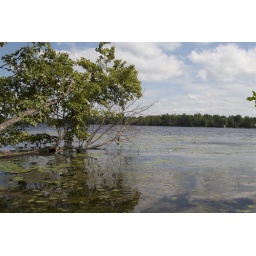
tree falling over on river